Question: Please indicate a possible affordance area of the boxing_punching_bag that can be used for striking
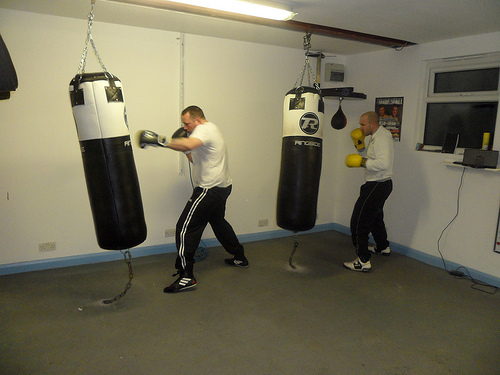
Answer: [271.5, 89.5, 324.5, 227.5]